JB Blanc

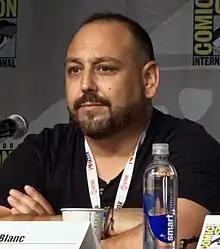
Blanc at San Diego Comic-Con in 2013

Jean-Benoît "JB" Blanc is a French actor of film and television who has worked on animations and video games in Los Angeles, coming from a drama education at the Royal Academy of Dramatic Art and with an extensive background in British theatre. He is most recognised for his recurring role on "Breaking Bad" and its spinoff, "Better Call Saul" as Gus Fring's Mexican cartel doctor, nicknamed unofficially "Dr. Barry Goodman", as well as for lending his voice to Caustic in the long-running video game franchise, "Apex Legends" and Vander/Warwick in the highly-acclaimed Netflix animated series, "Arcane" where both the production team and cast have garnered positive attention.